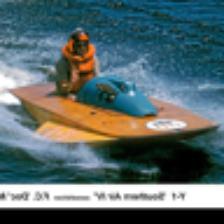
Label: NonHuman